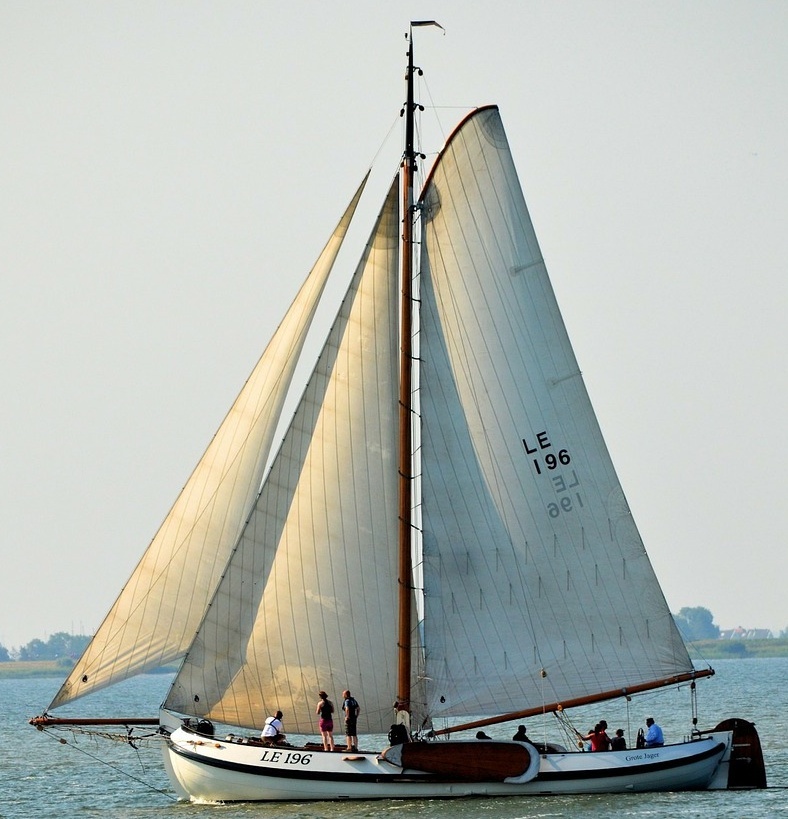
Vehicle type: Ships